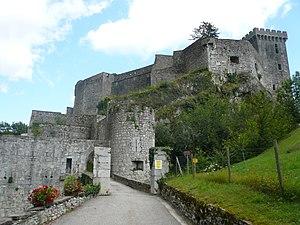
Vue du château de Miolans depuis son chemin d'accès. (à Saint-Pierre-d'Albigny, Savoie, France)
Le château de Miolans est un ancien château fort situé en France sur la commune de Saint-Pierre-d'Albigny dans le département de la Savoie en région Auvergne-Rhône-Alpes.